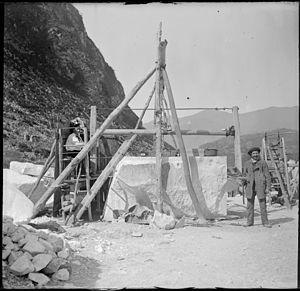
Une scierie est une installation industrielle ou artisanale de sciage du bois ou du marbre.
En géologie, le marbre est une roche métamorphique dérivée du calcaire et constituée principalement de cristaux de calcite. En architecture, sculpture et marbrerie ce terme peut désigner n'importe quelle pierre difficile à tailler et capable de prendre un beau poli, dont les plus courantes sont les « vrais » marbres.
Le marbre de Saint-Béat est un marbre qui provient des carrières situées en France région Midi-Pyrénées département de la Haute-Garonne sur les communes de Saint-Béat et de Lez dans le massif des Pyrénées.